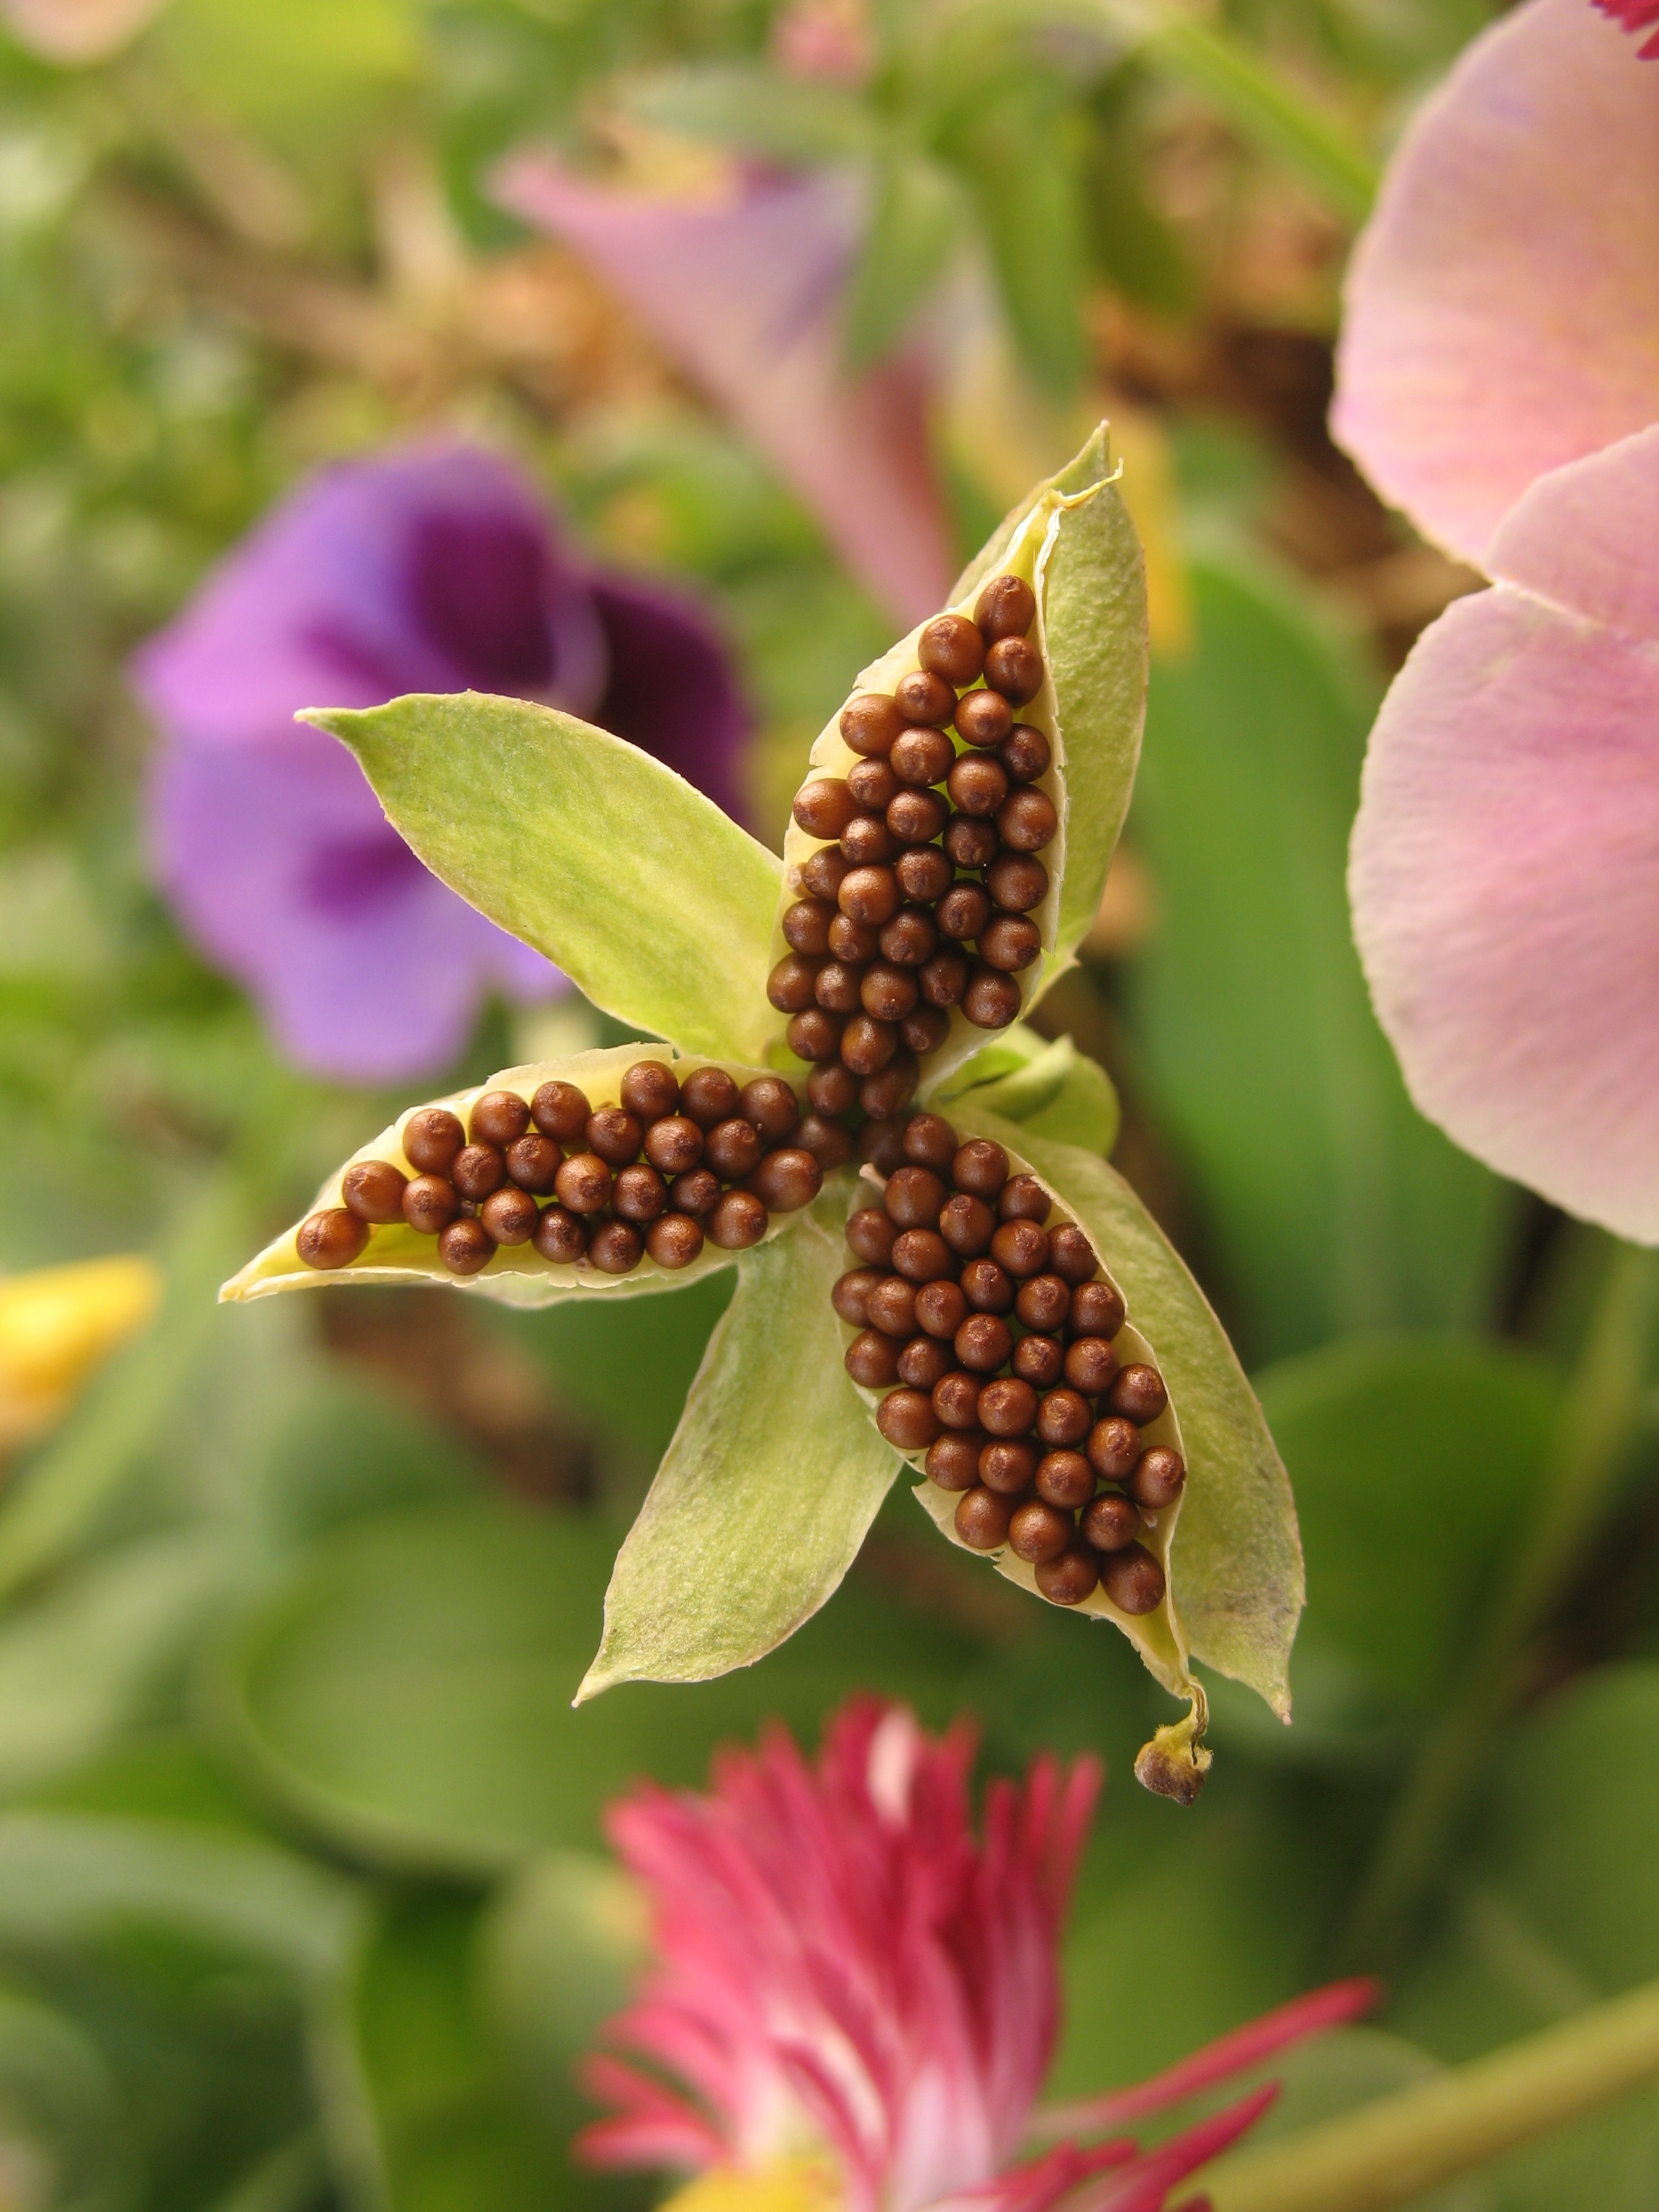
nature, blossom, plant, leaf, flower, petal, botany, garden, flora, wildflower, shrub, nectar, creation, macro photography, flowering plant, land plant